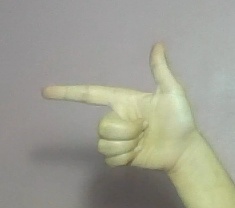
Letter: yaa